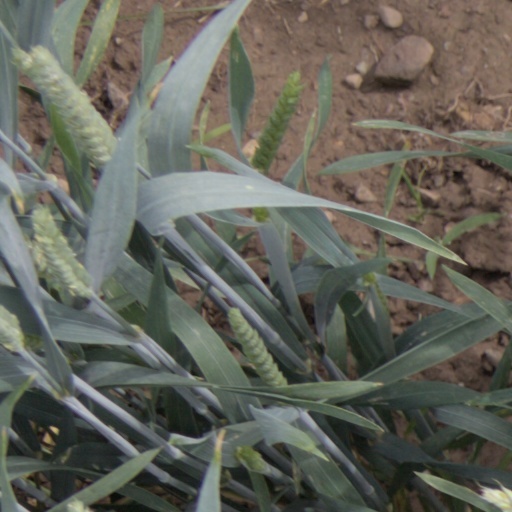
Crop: wheat